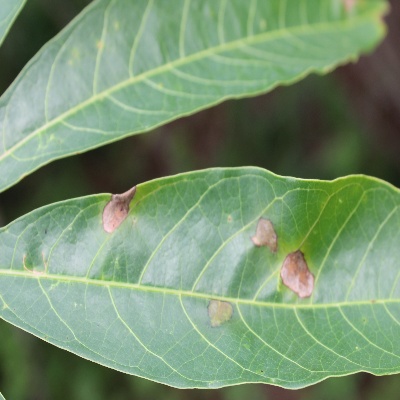
Crop: Cassava
Condition: brown spot